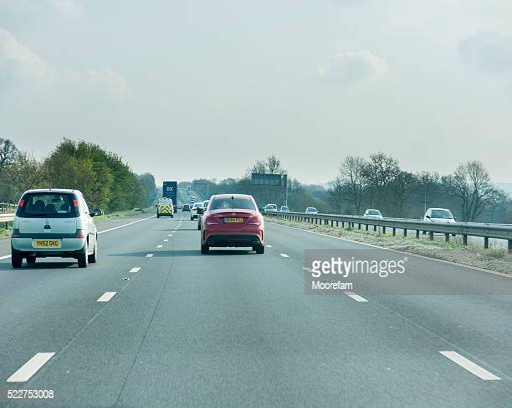
driving south on the motorway in the middle lane